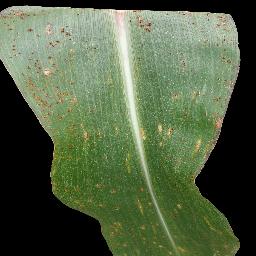
Label: Corn___Common_rust